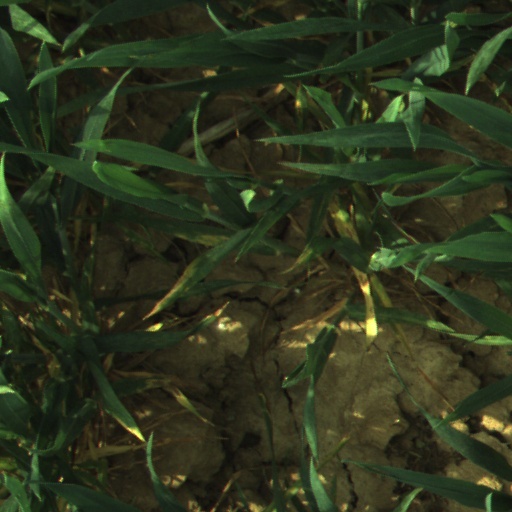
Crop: wheat